Moor Hayes

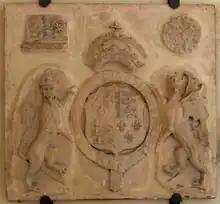
Large relief-sculpted stone tablet displaying the royal arms of one of the Tudor monarchs (1485-1603) with other heraldic elements, formerly at Moor Hayes, now displayed in Tiverton Museum (item TIVMS: 1977.727)

The estate covered much of the unusually flat low ground of the basin of the River Culm, between various hilly regions of Devon. The former mansion house is today represented by Higher Moorhayes Farm, situated about 4 miles north-east of the town of Cullompton, from which it is separated by the River Culm, and 6 miles south-east of the town of Tiverton, and by Lower Moorhayes, situated about 2 miles north-east of the town of Cullompton.